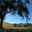
Label: willow_tree